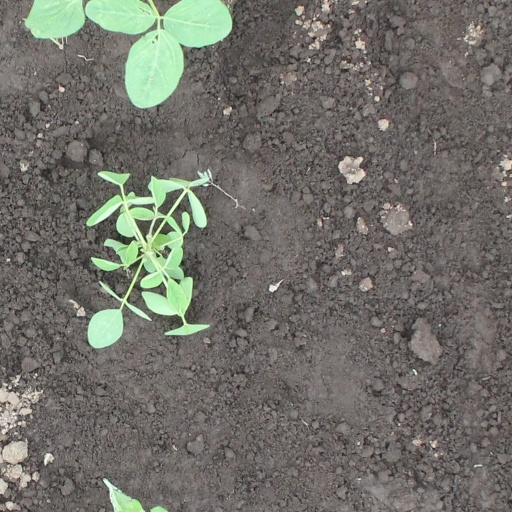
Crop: soybean